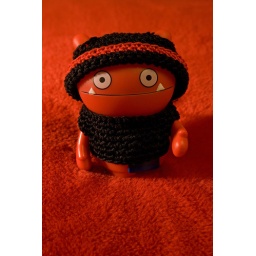
Made a new outfit for red Wage while watching TV in the evening. ;)